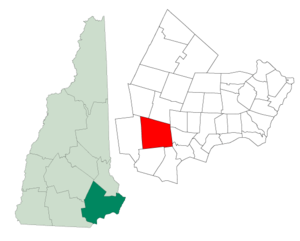
Derry est une ville du comté de Rockingham, dans l’État du New Hampshire, aux États-Unis. C'est la ville la plus peuplée du comté et la quatrième de l’État.